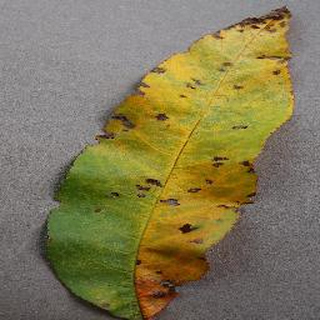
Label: peach_bacterial_spot